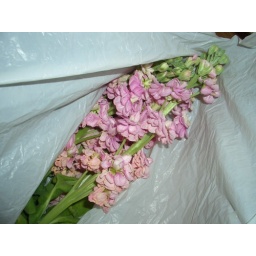
stocks in a plastic bag